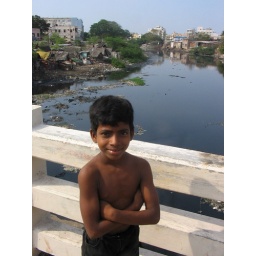
boy with river and slums in bg, chennai